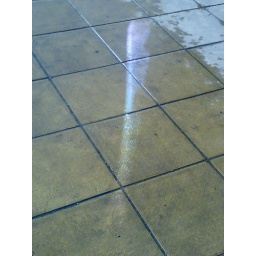
Reflection of light on the floor at the bus stop near Openshaw, East Manchester